Sardinian literature

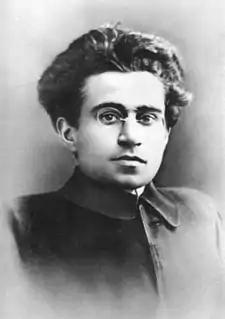
Antonio Gramsci

At the beginning of the twentieth century a locally successful line of authors of comic theater developed in the Campidanese Sardinian language. Based mostly on the funniness of the characters of the city of Cagliari at the time and of the Campidanese peasants and their difficulty in expressing themselves in Italian, it drew its roots which can already be glimpsed in the sixteenth-century works of Juan Francisco Carmona, from the accentuated difference between the city, provincial but inserted in the contemporary world and a good-natured and reserved rural environment. The trend, albeit with the exhaustion of the authors still has a large following of audiences in the theater and in comedy television broadcasts. The greatest authors were Emanuele Pilu, Efisio Vincenzo Nelis, Antonio Garau.